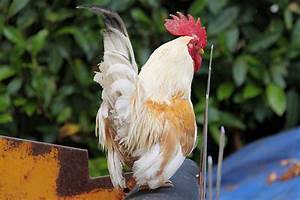
Label: chicken